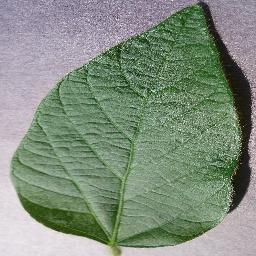
Label: Soybean___healthy